Sándor Kisfaludy

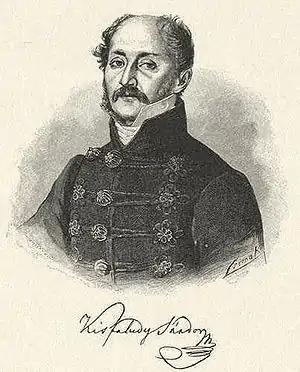
Sándor Kisfaludy

Sándor Kisfaludy (27 September 1772 – 28 October 1844) was a Hungarian lyric poet, "Himfy's Loves" his chief work, was less distinguished as a dramatist. He is considered to be the first romantic poet from Hungary. He was the brother of Károly Kisfaludy. He has been set to music by Zoltán Kodály.